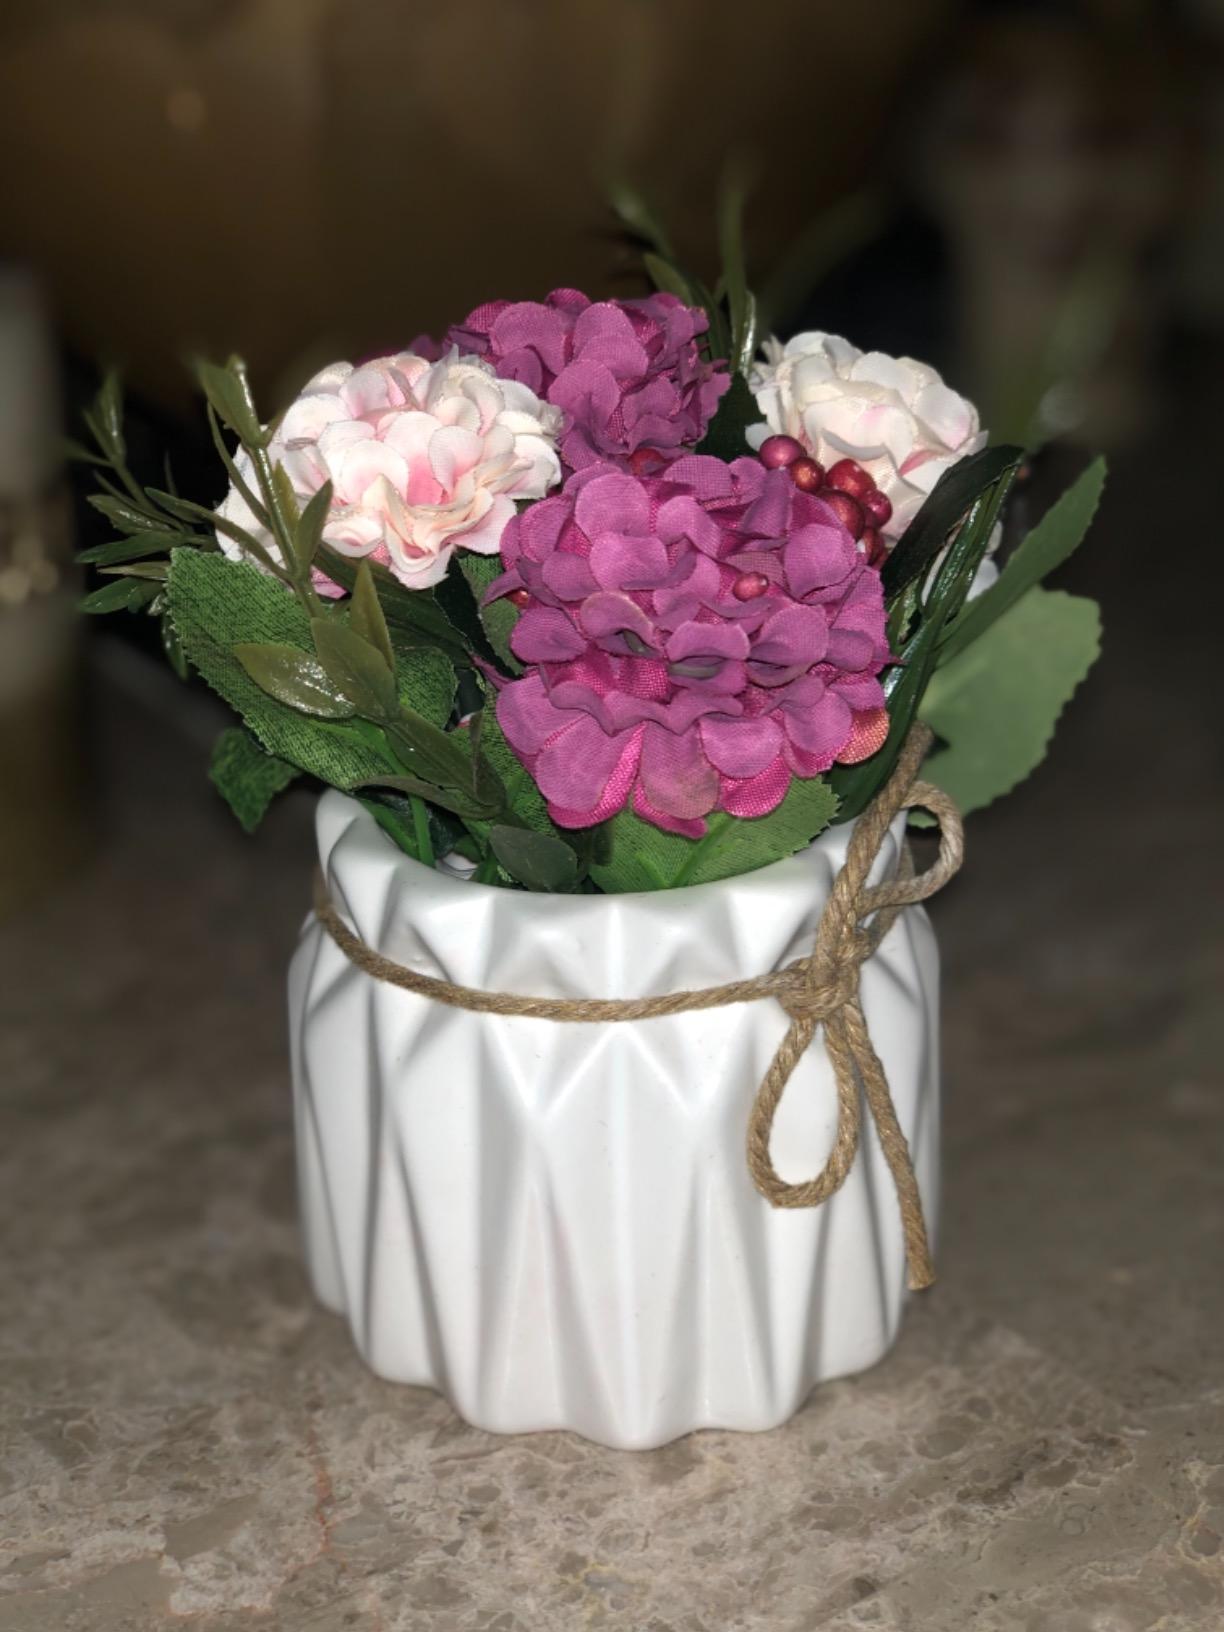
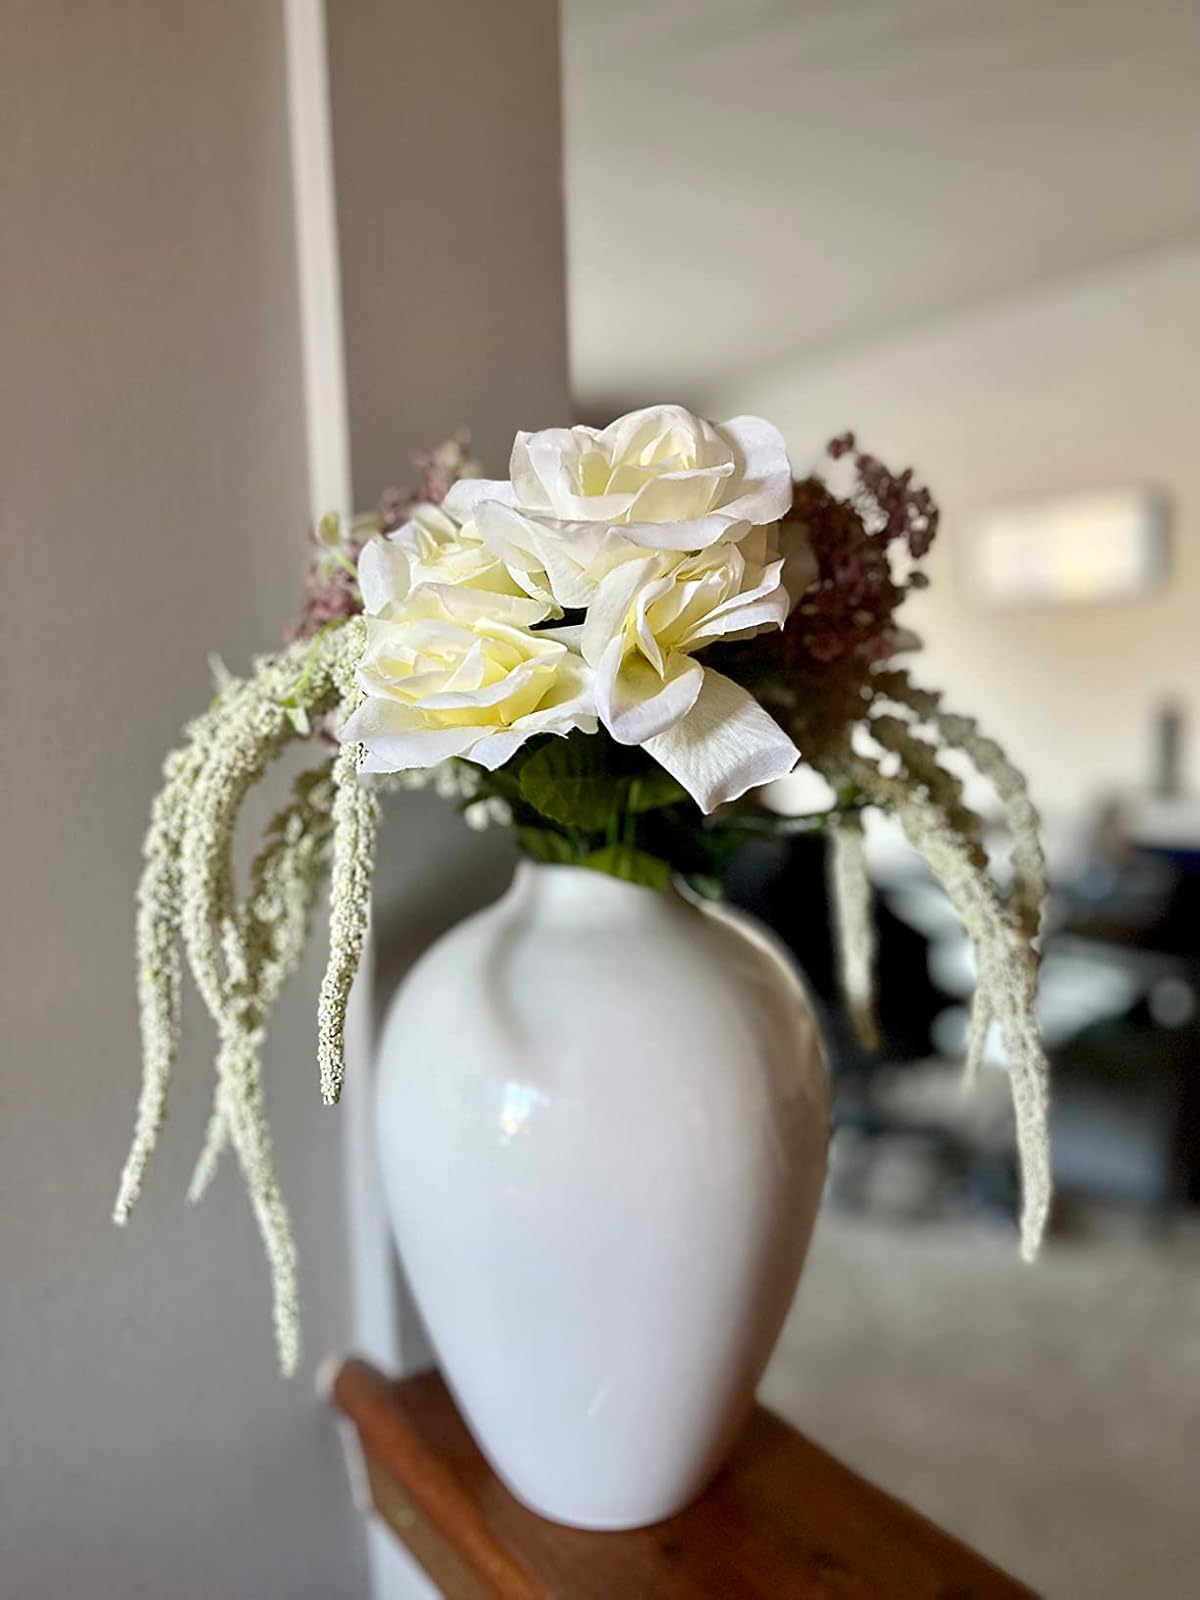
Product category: vase
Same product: no